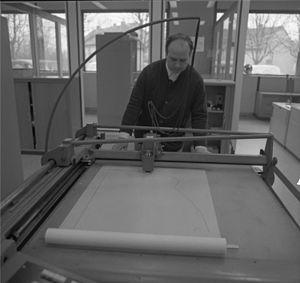
Un traceur ou table traçante ou plotter est un périphérique d'impression informatique pour les impressions graphiques en mode trait. Depuis les années 1960, les traceurs à plume ou jet d'encre ont accompagné l'expansion de la conception assistée par ordinateur. Depuis les années 1980, ils ont généralement été remplacés par des imprimantes à jet d'encre et laser de grand format, de sorte qu’il est maintenant courant de se référer à ces imprimantes grand format comme « traceurs », même si ces imprimantes n'utilisent pas le « tracé » comme technique d'impression.